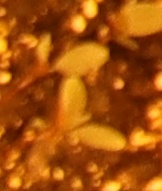
Label: Redroot Pigweed